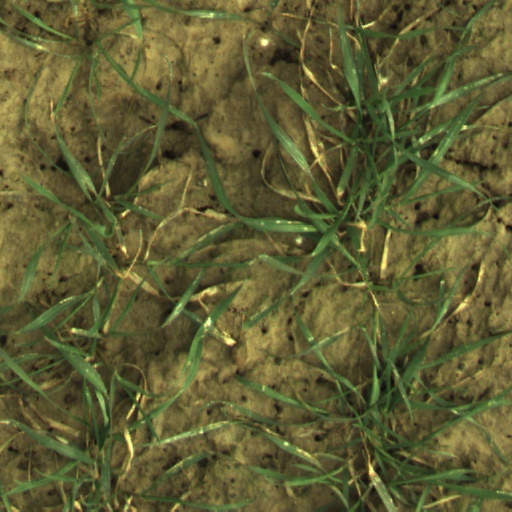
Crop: wheat